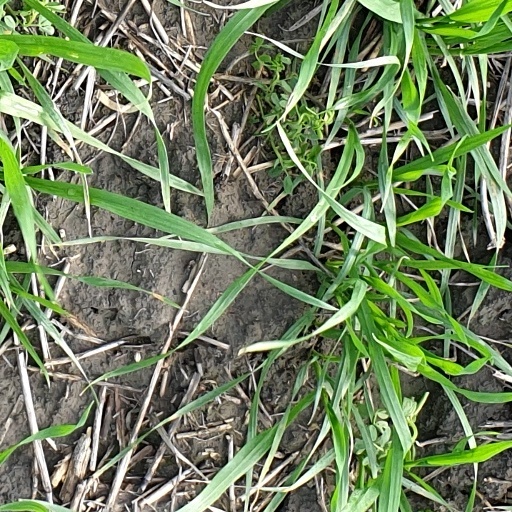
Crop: wheat